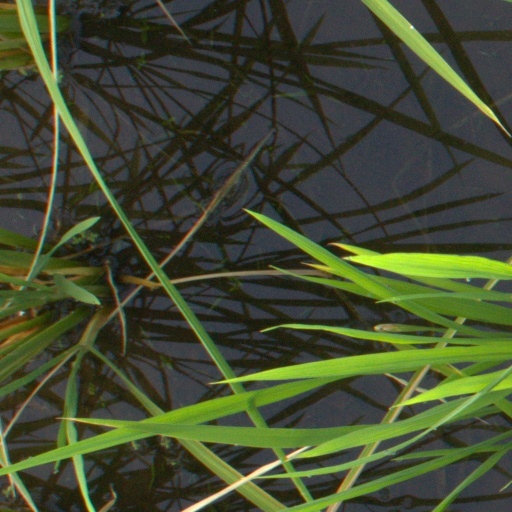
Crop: rice